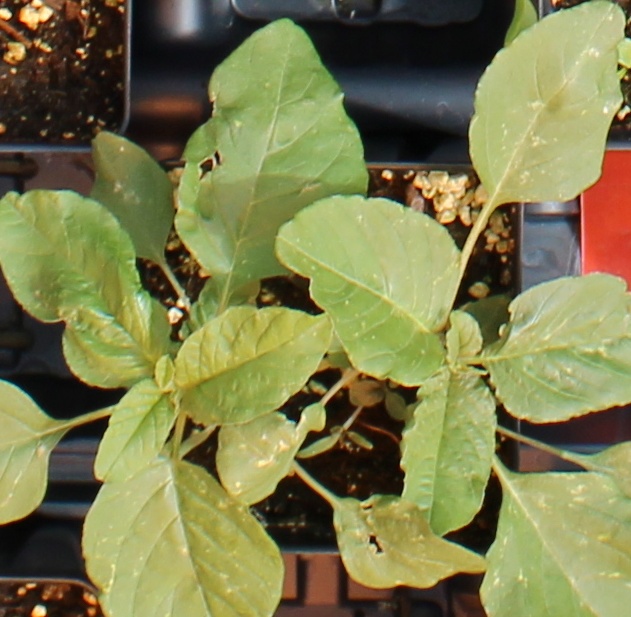
Label: Redroot Pigweed